Soviet occupation of Bessarabia and Northern Bukovina

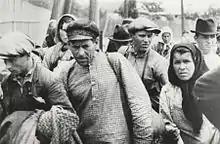
Refugees after the occupation

Serious incidents occurred in Northern Bukovina, where attempts by the locals to force the border towards Romania resulted in the Soviet border guards opening fire against unarmed civilians. In one case, at Fântâna Albă, that resulted in a massacre in which between 50 and 3,000 Romanians were killed. The situation was the same on the other side of the border: roughly 300 (or between 80 and 400, according to other sources) civilians, most of them Jews, waiting to leave for Soviet-controlled Bessarabia were shot by the Romanian army in Galați railway station on 30 June 1940.